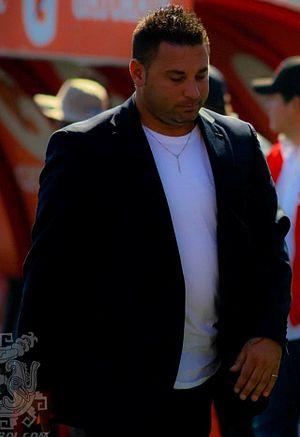
Antonio Mohamed, né le 2 avril 1970 à Buenos Aires, est un footballeur argentin, qui évoluait au poste d'attaquant à Huracán, à Boca Juniors, au CA Independiente, à Toros Neza, à Monterrey, à Marte, à Irapuato, au CF Atlante, à l'Atlético Celaya et à Zacatepec ainsi qu'en équipe d'Argentine.